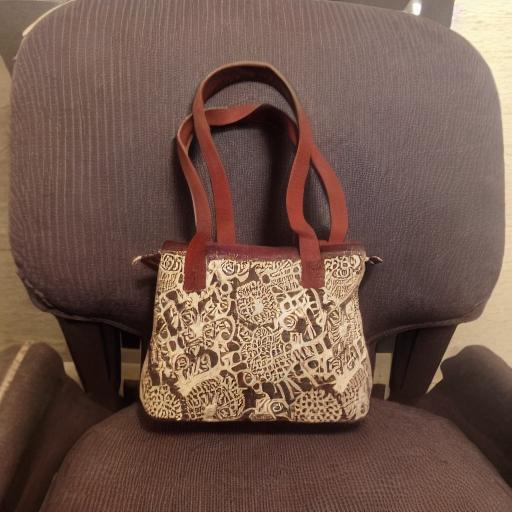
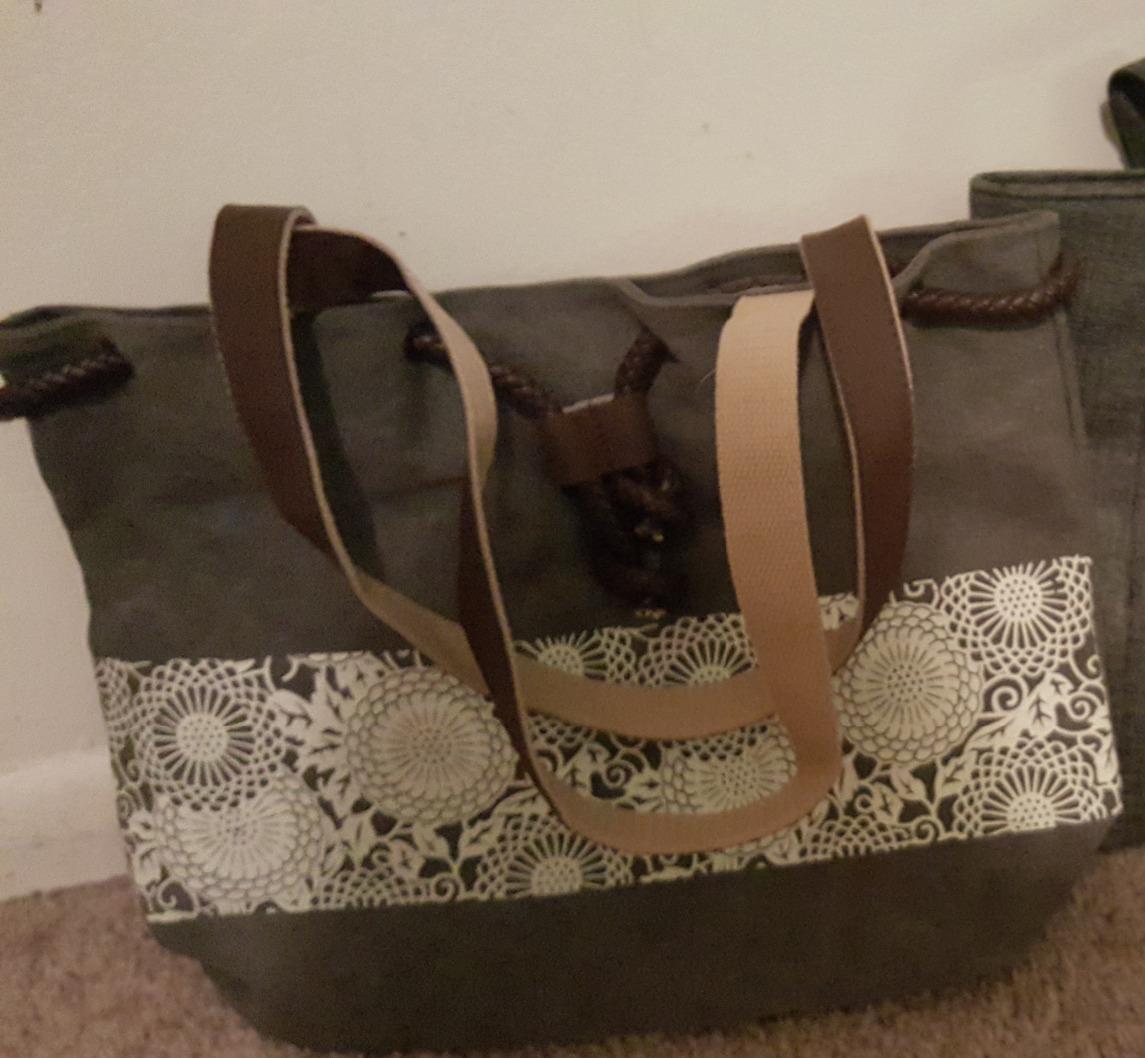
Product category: accessories_handbag
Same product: no